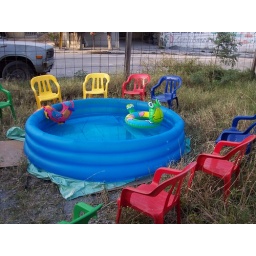
The ladies in the kitchen planned a beach party for us for one of our dinners. It was fun!